Newhaven Marine railway station

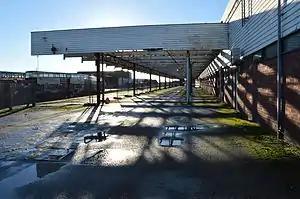
The entrance to the platform at Newhaven Marine before demolition of the station in 2017.

Newhaven Marine railway station was a station in Newhaven, East Sussex, England, at the end of a short branch off the Seaford branch line near . It was the last station to open in Newhaven, in 1886, following redevelopment and expansion of the Port of Newhaven and served cross-Channel boat trains to Dieppe, France.